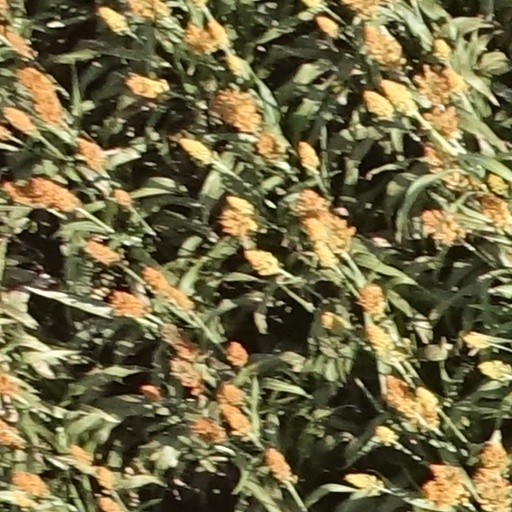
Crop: sorghum